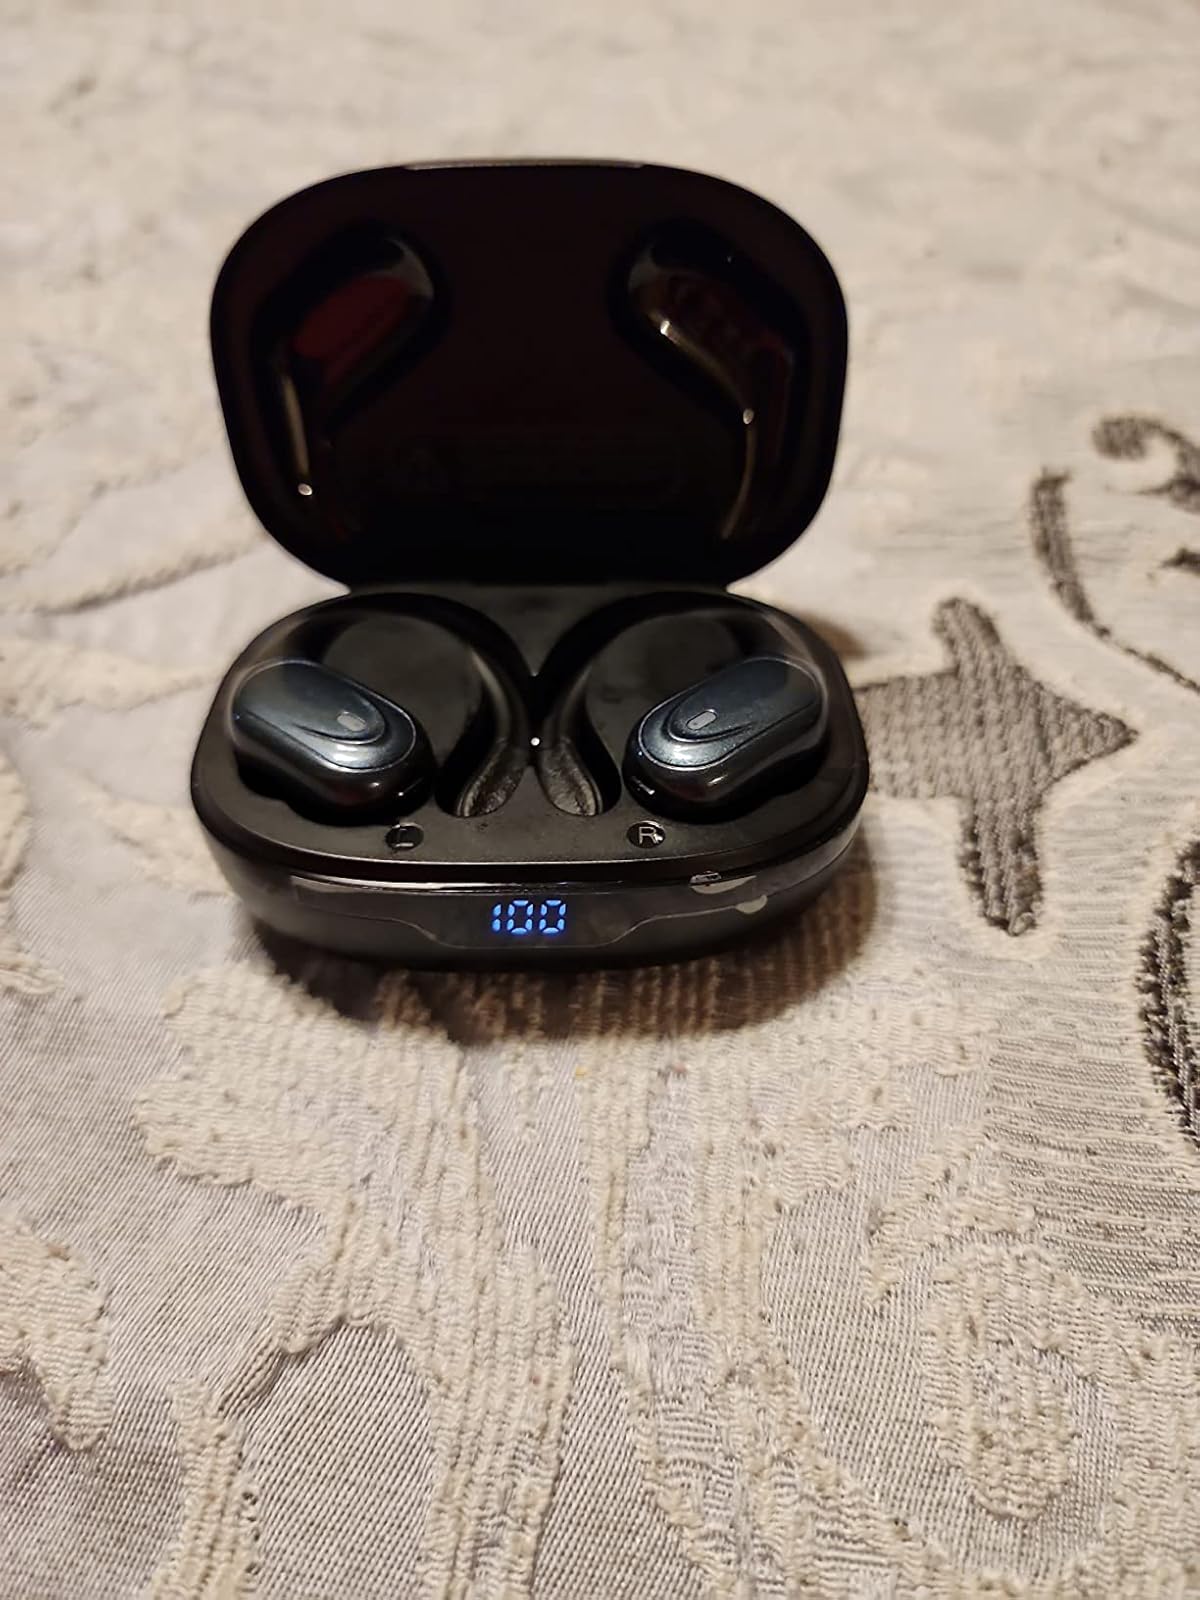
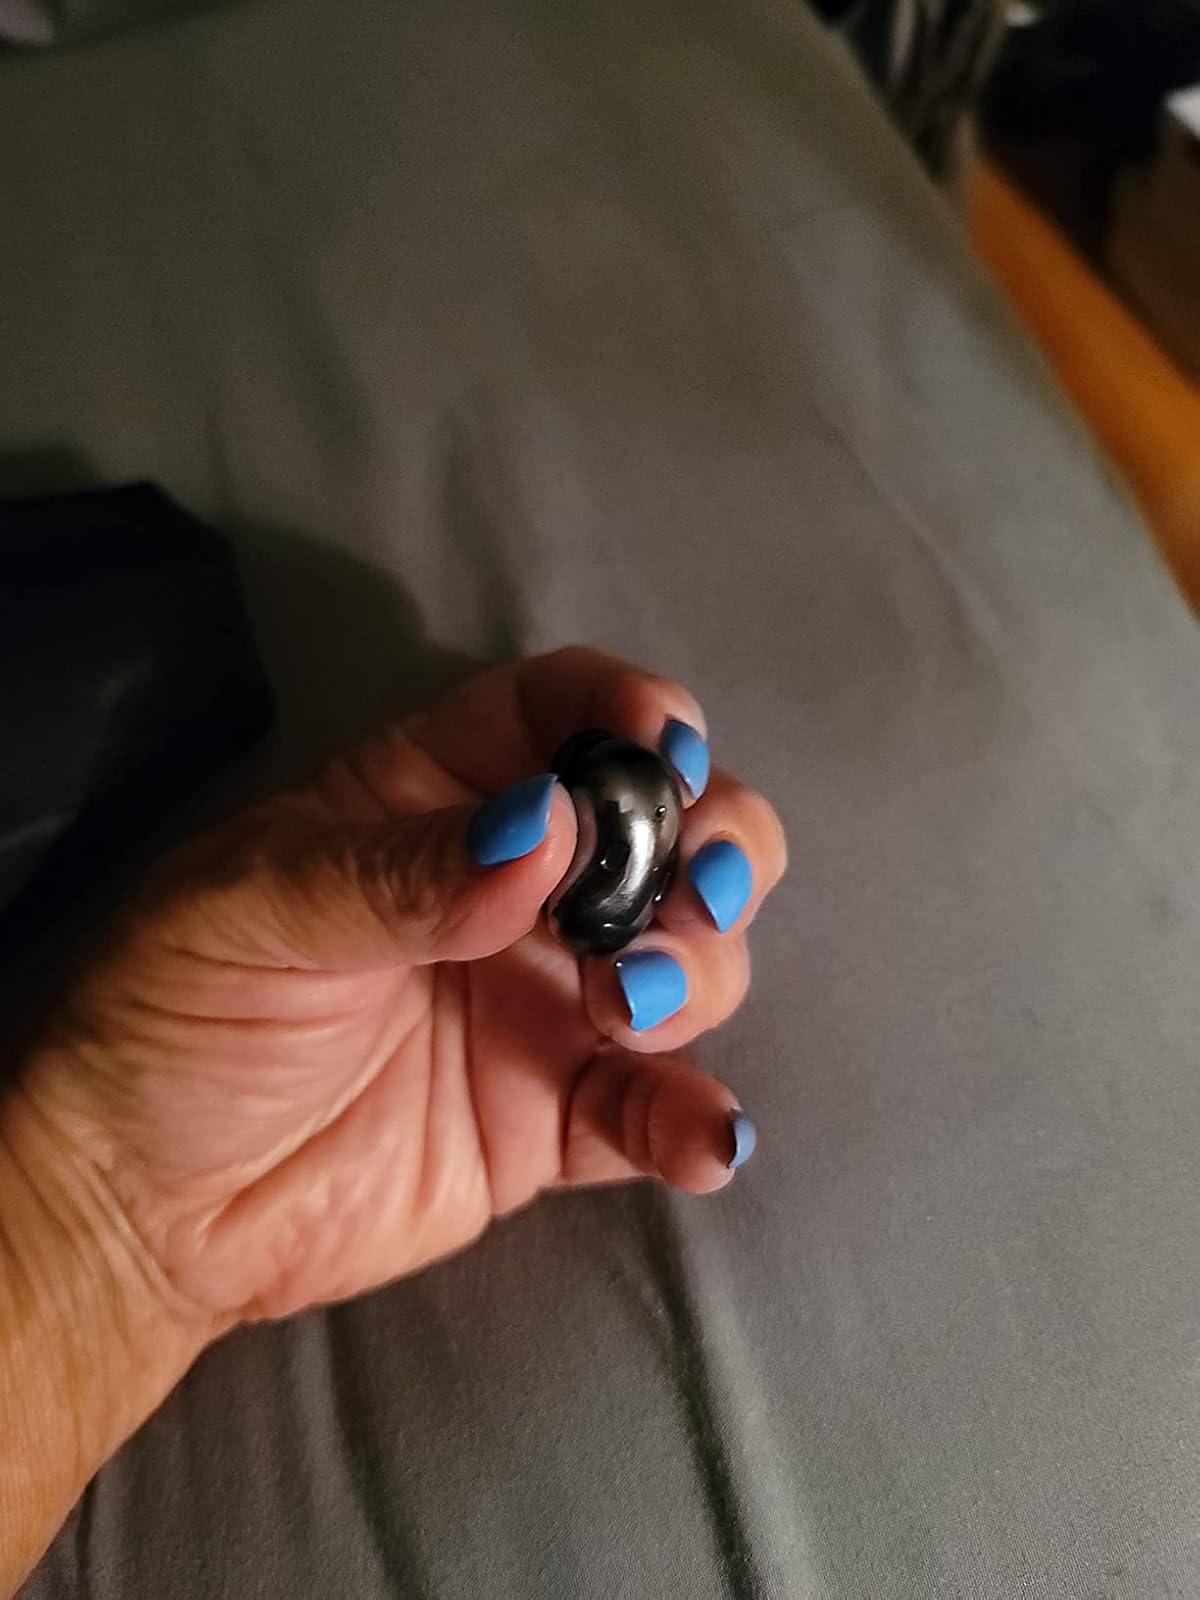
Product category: earbuds
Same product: no